Bethel station

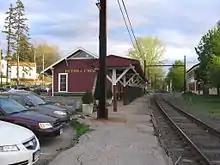
The former Bethel station in 2012

The original Bethel station opened in 1852 on the Danbury and Norwalk Railroad. The original station building eventually burned down on December 15, 1898, as a result of an overheated stove. The station was eventually replaced the following year in 1899. The 1899-built station served passengers until 1996, when it was taken out of service but not demolished. The current station on Durant Avenue was built in 1996 and succeeds the previous station on Depot Place. The old station is still standing, but trains no longer stop at it. The building subsequently became a bicycle shop, then a brewery.